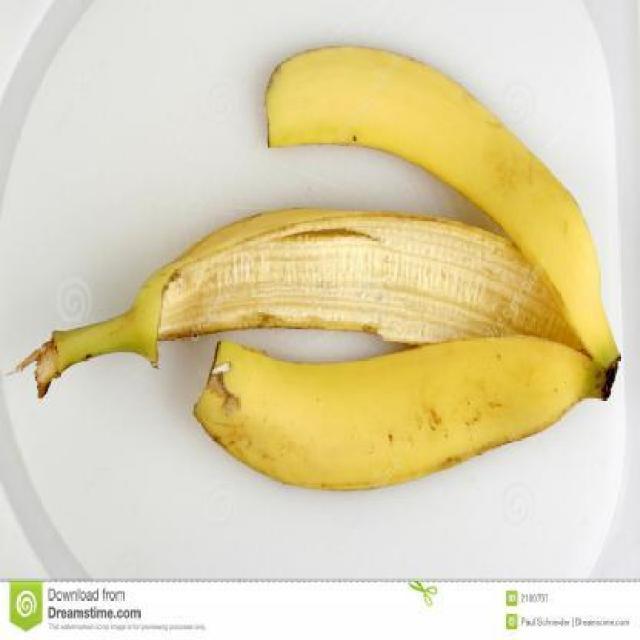
Label: bananas